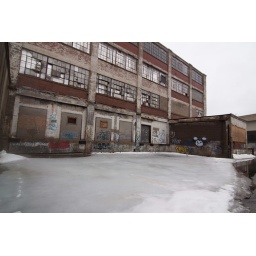
Image shows walled off shipping and receiving loading docks in the old A &amp;amp; P warehouse building in Grand Rapids.